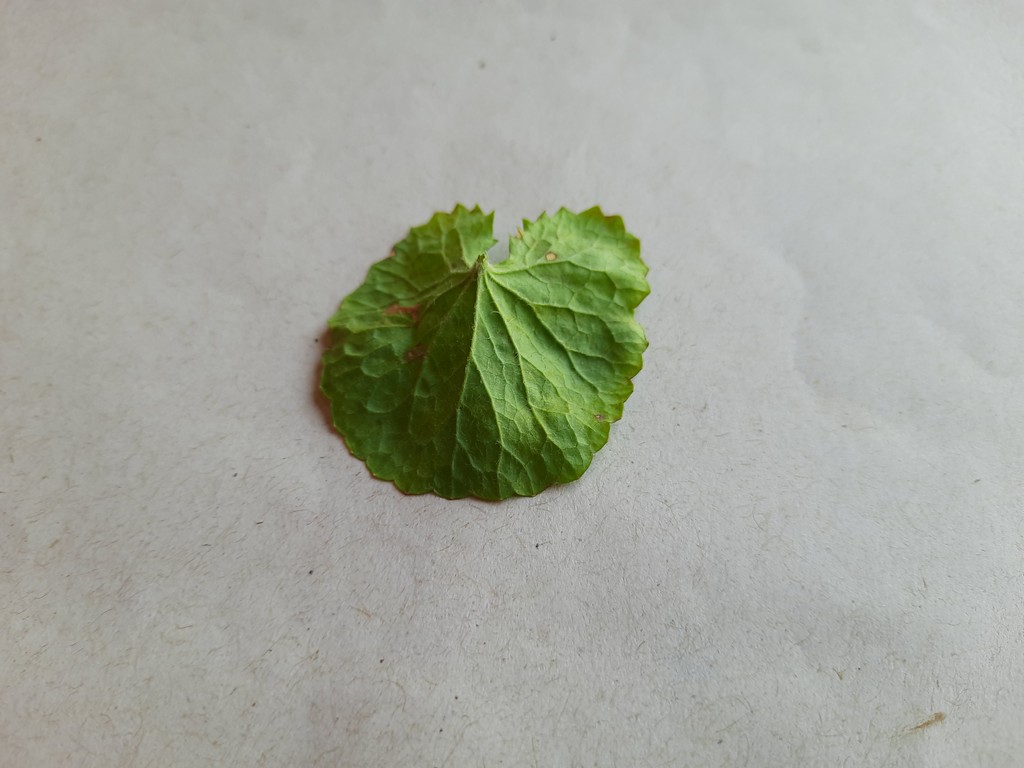
Label: Unhealthy